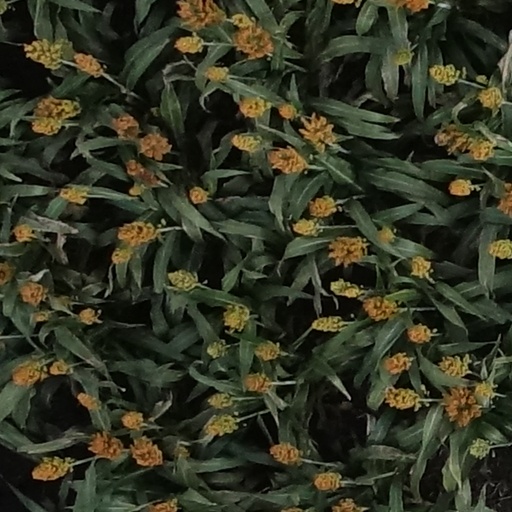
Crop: sorghum